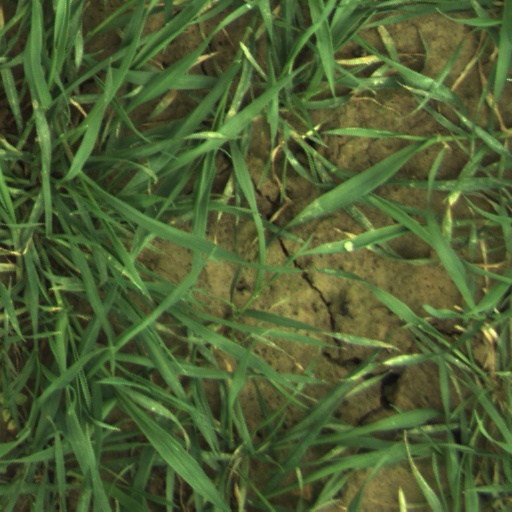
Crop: wheat